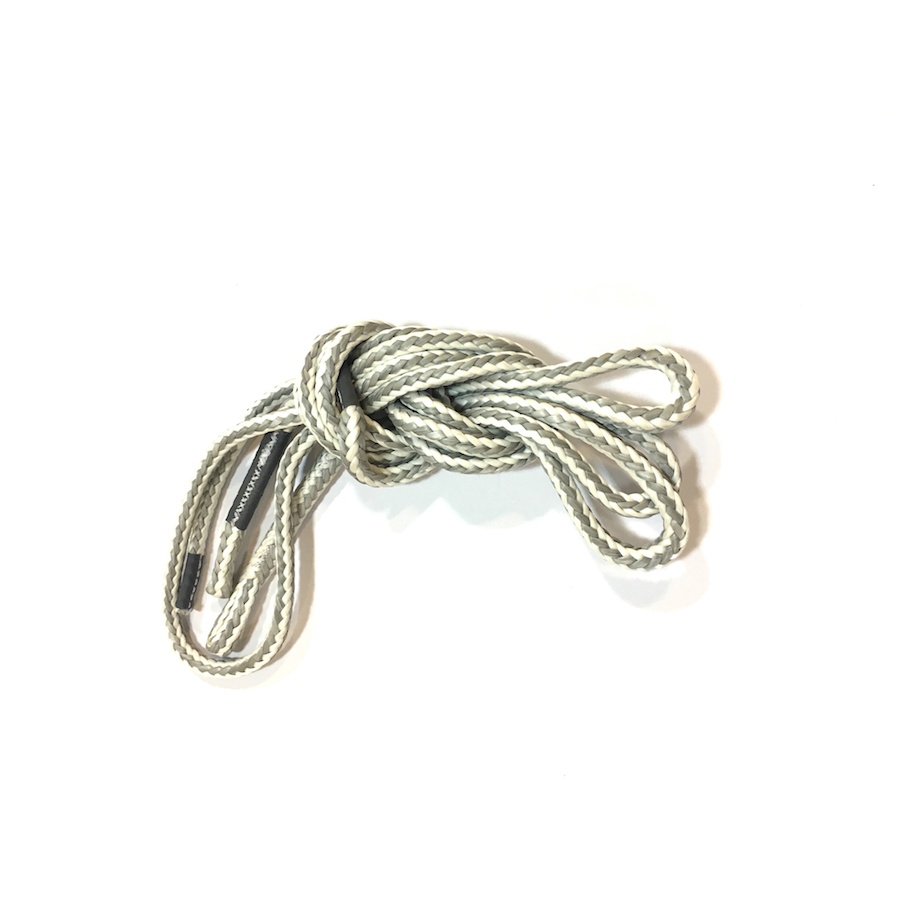
AV8 TRIMLITE LINE REPLACEMENT
Brand: Adventure Sports USA
Category: Sporting Goods > Outdoor Recreation > Boating & Water Sports > Towed Water Sports > Water Sport Tow Cables